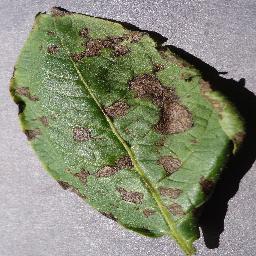
Label: Potato___Early_blight